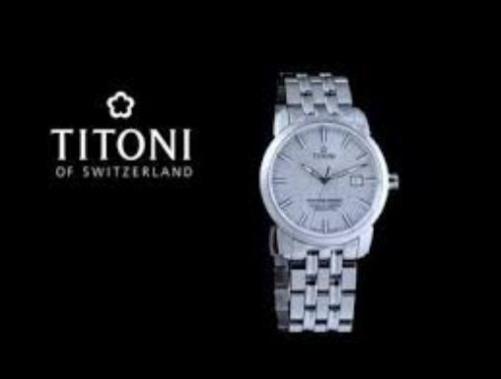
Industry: Clothes